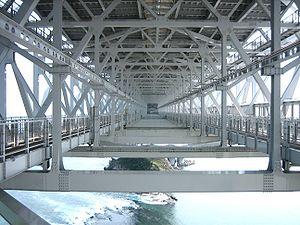
Le pont Ōnaruto est un pont suspendu sur la route reliant Naruto sur l'île de Shikoku, à l'île d'Awaji au Japon et qui permet plus largement de faire la liaison, avec le pont du détroit d'Akashi jusqu'à Kōbe, sur l'île de Honshū.